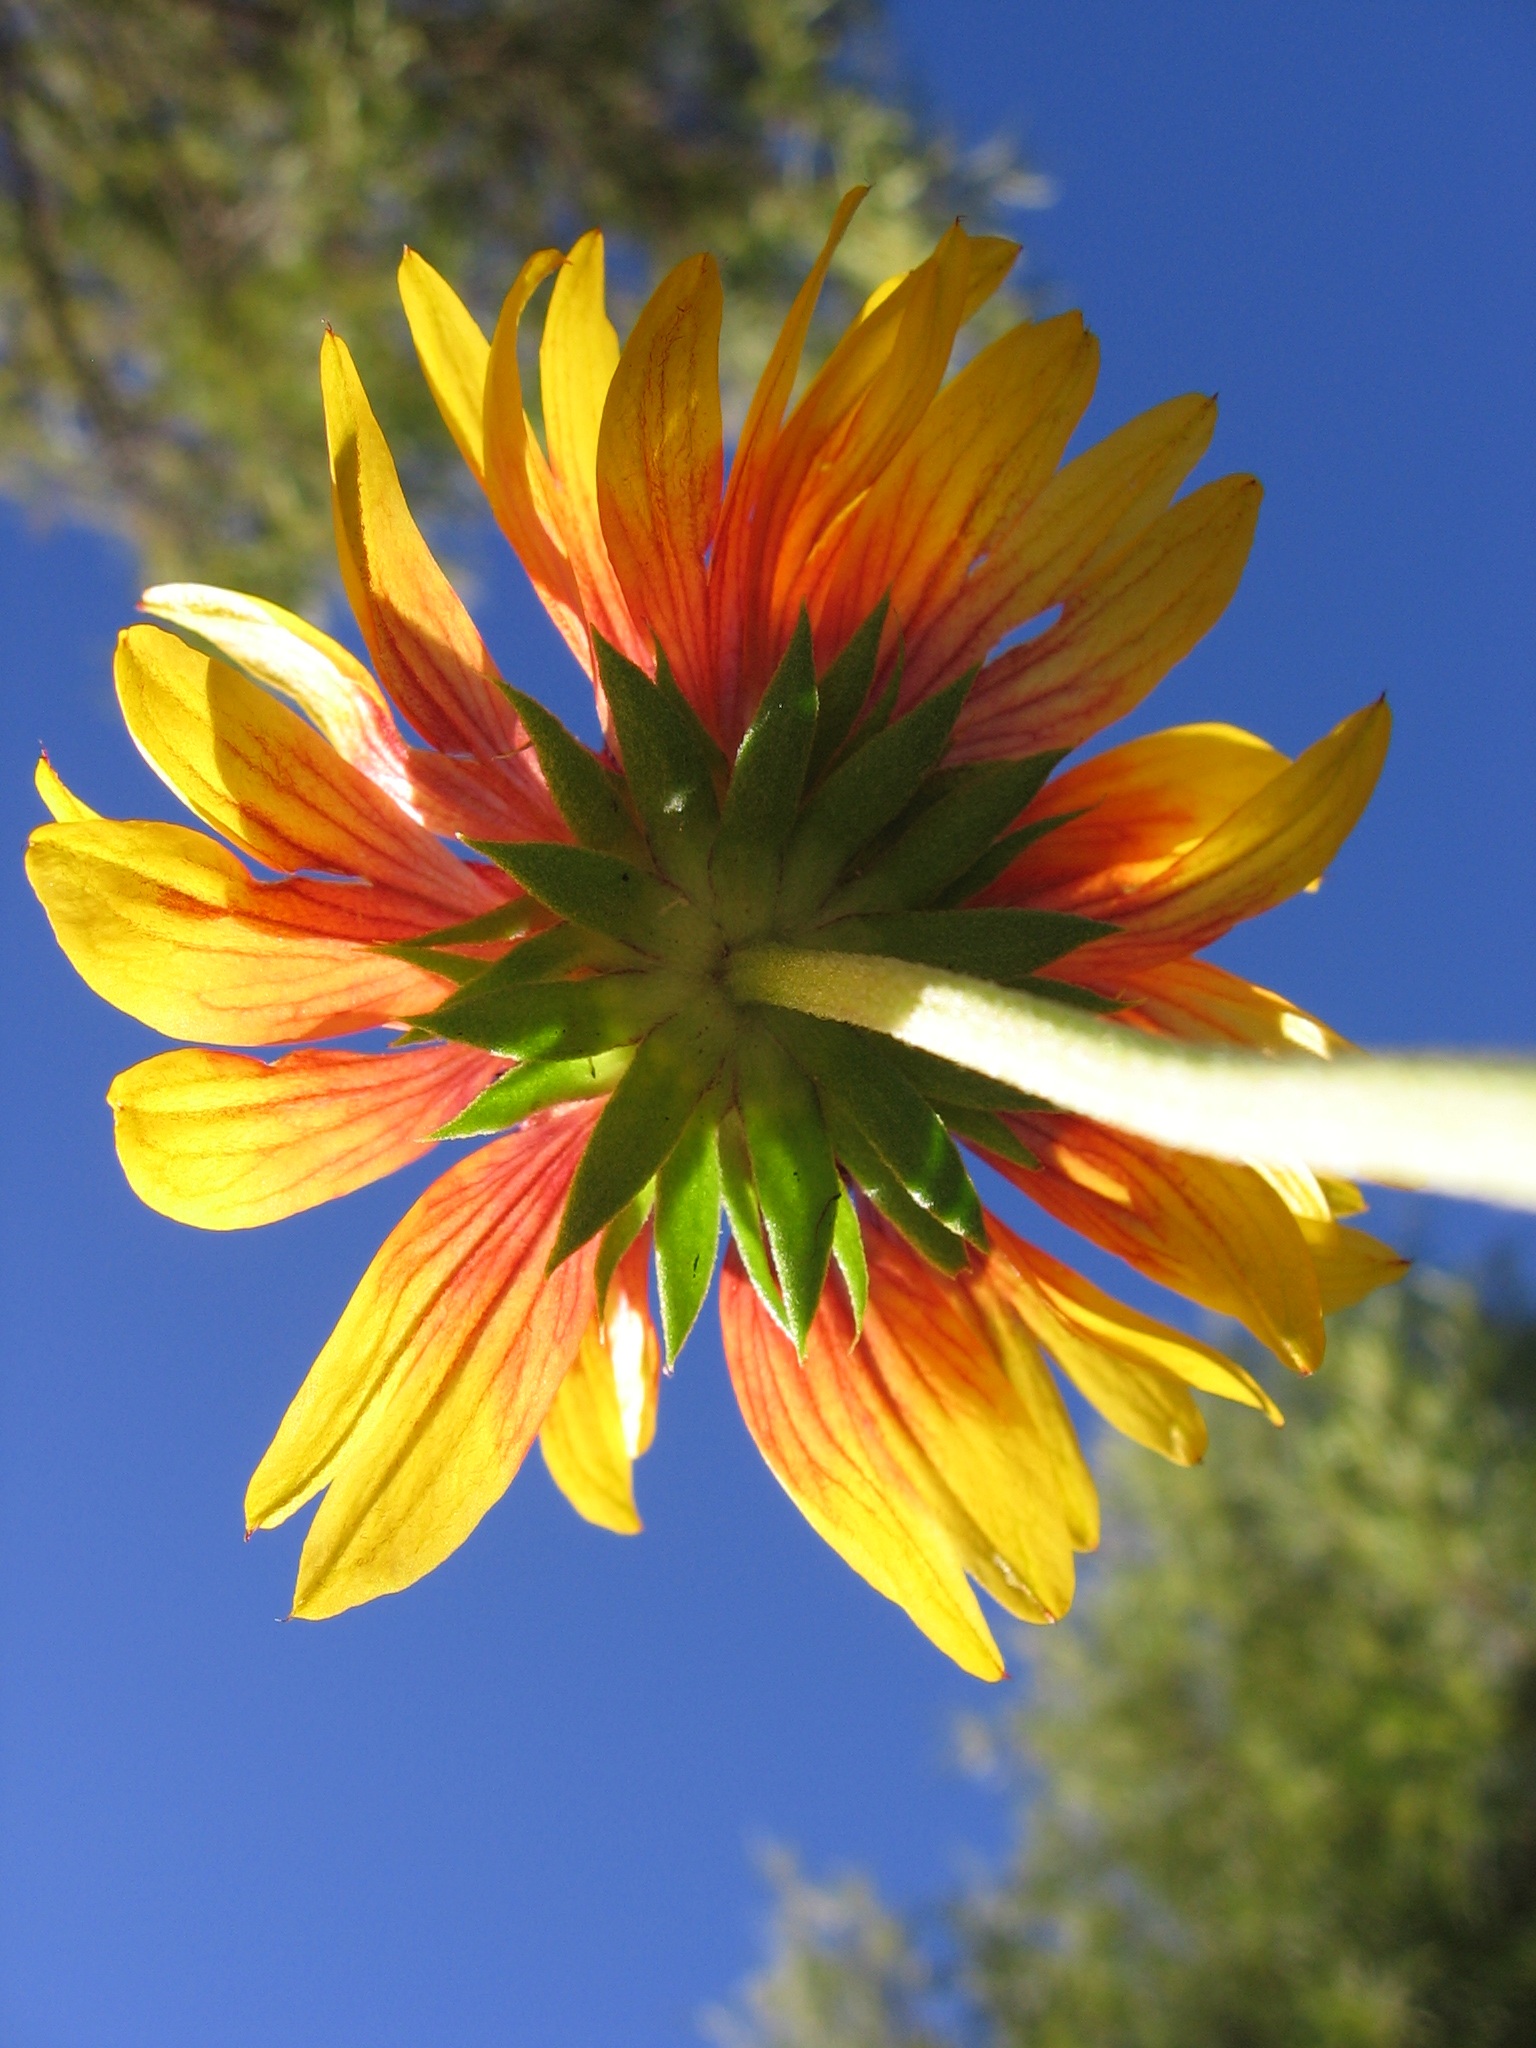
nature, blossom, light, plant, sky, field, countryside, sunlight, leaf, flower, petal, bloom, summer, floral, spring, golden, red, color, park, fresh, botany, colorful, yellow, garden, close, flora, season, botanical, sunflower, wildflower, close up, outdoors, sunny, gardening, bright, vibrant, yellow flowers, macro photography, flowering plant, daisy family, plant stem, land plant